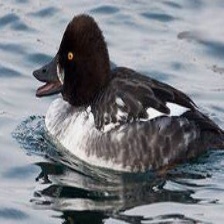
Species: BARROWS GOLDENEYE
Scientific name: BUCEPHALA ISLANDICA
ImageNet parent category: drake